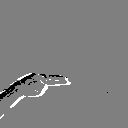
ASL letter: h